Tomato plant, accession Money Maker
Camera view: tilt-top (135 deg); turntable rotation: 150 degrees
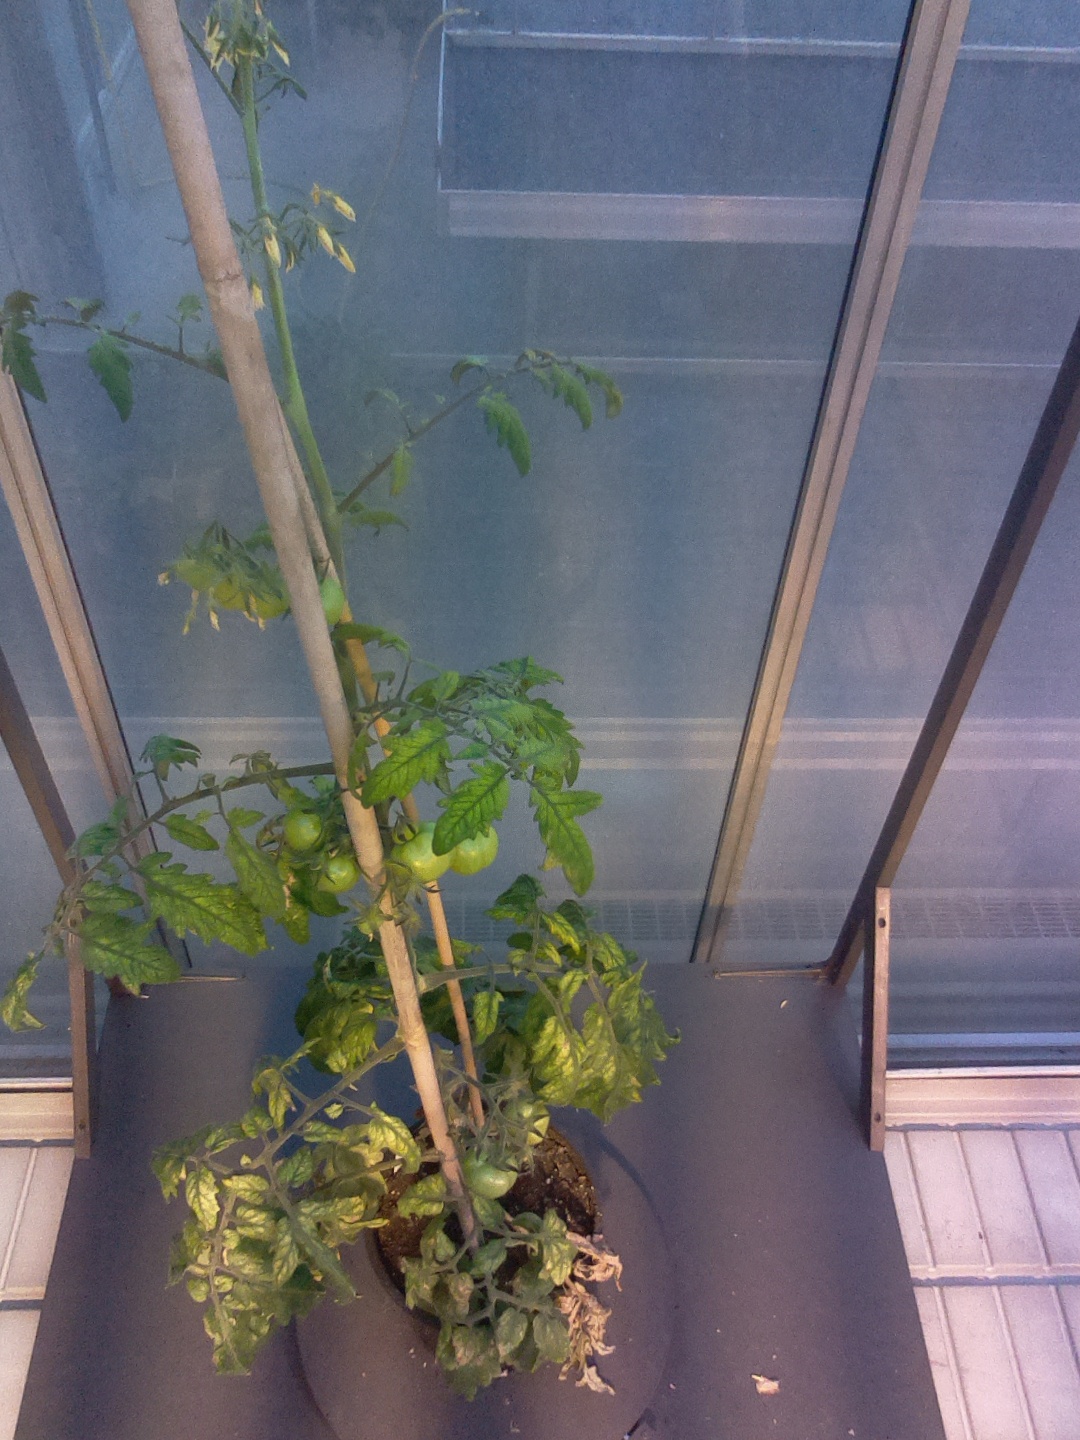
BBCH growth stage 75: 50%-60% of final fruit size